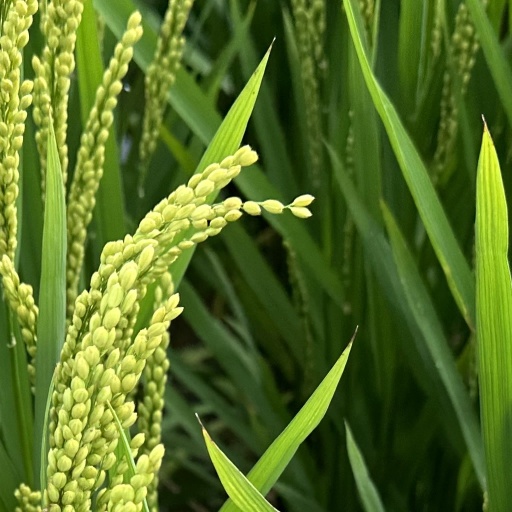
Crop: rice